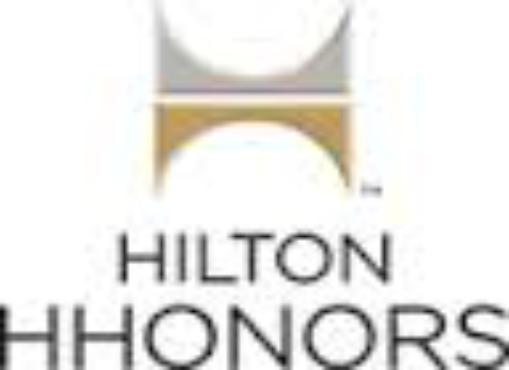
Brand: Hilton Worldwide-3
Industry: Others